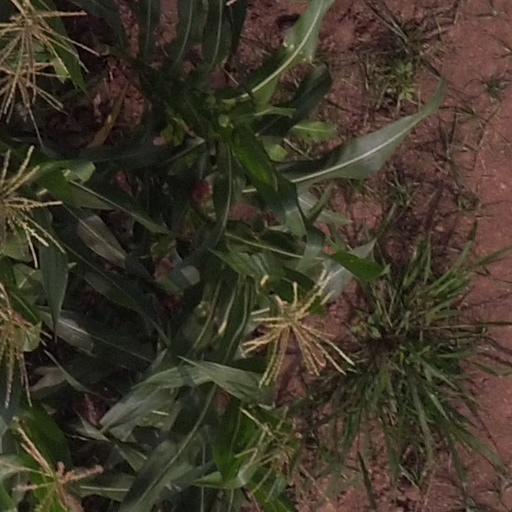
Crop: maize; corn